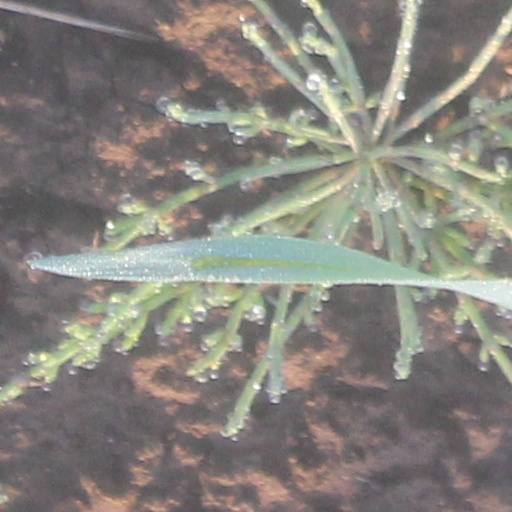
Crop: wheat